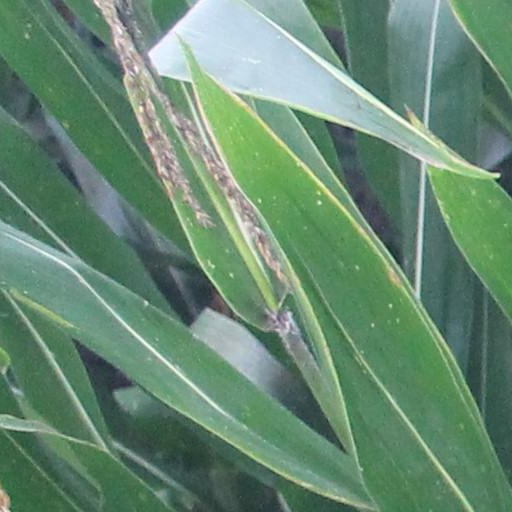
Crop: maize; corn